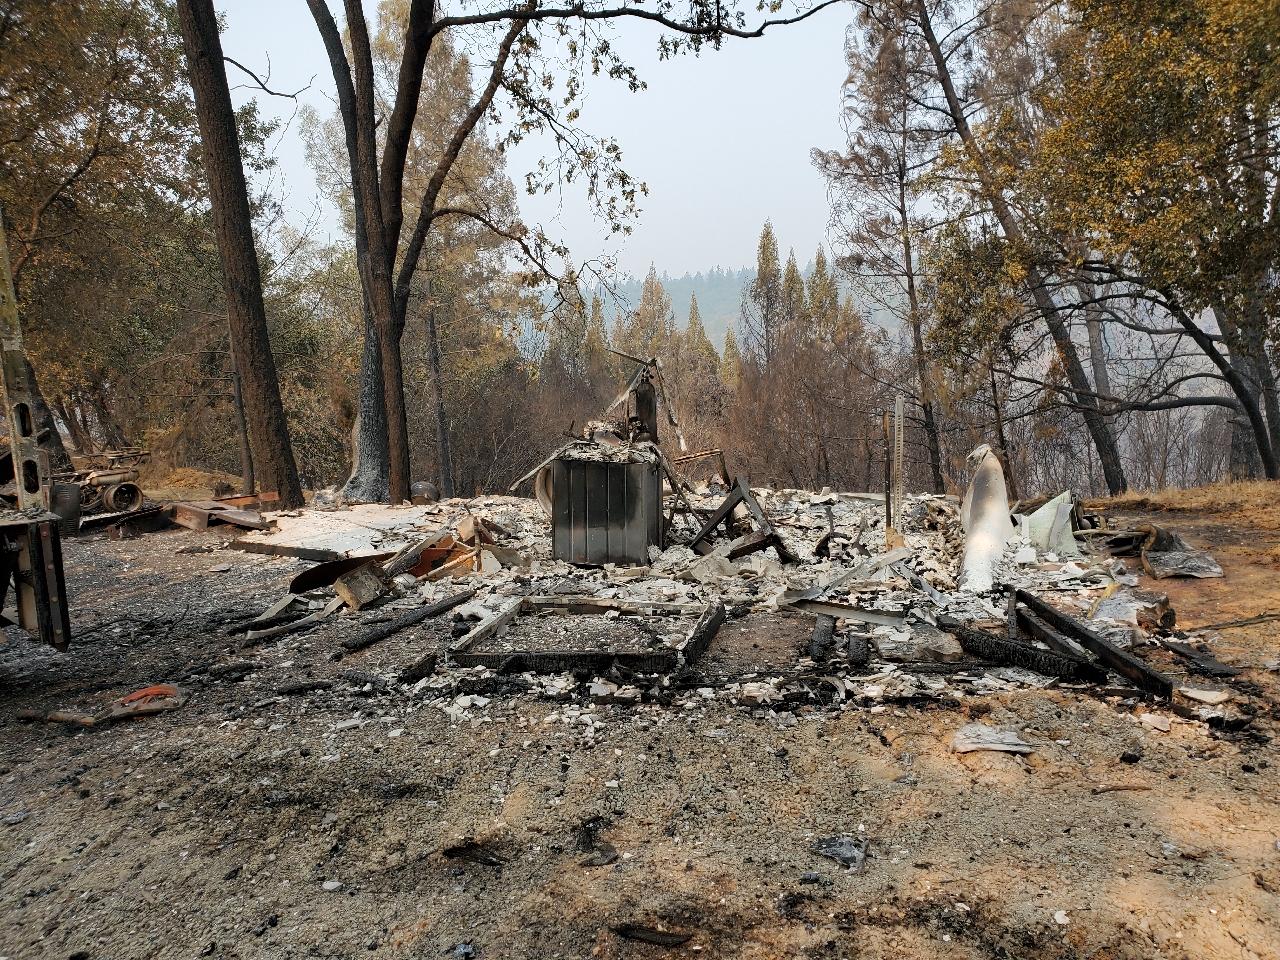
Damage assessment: destroyed